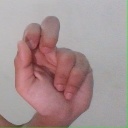
अक्षर: ढ